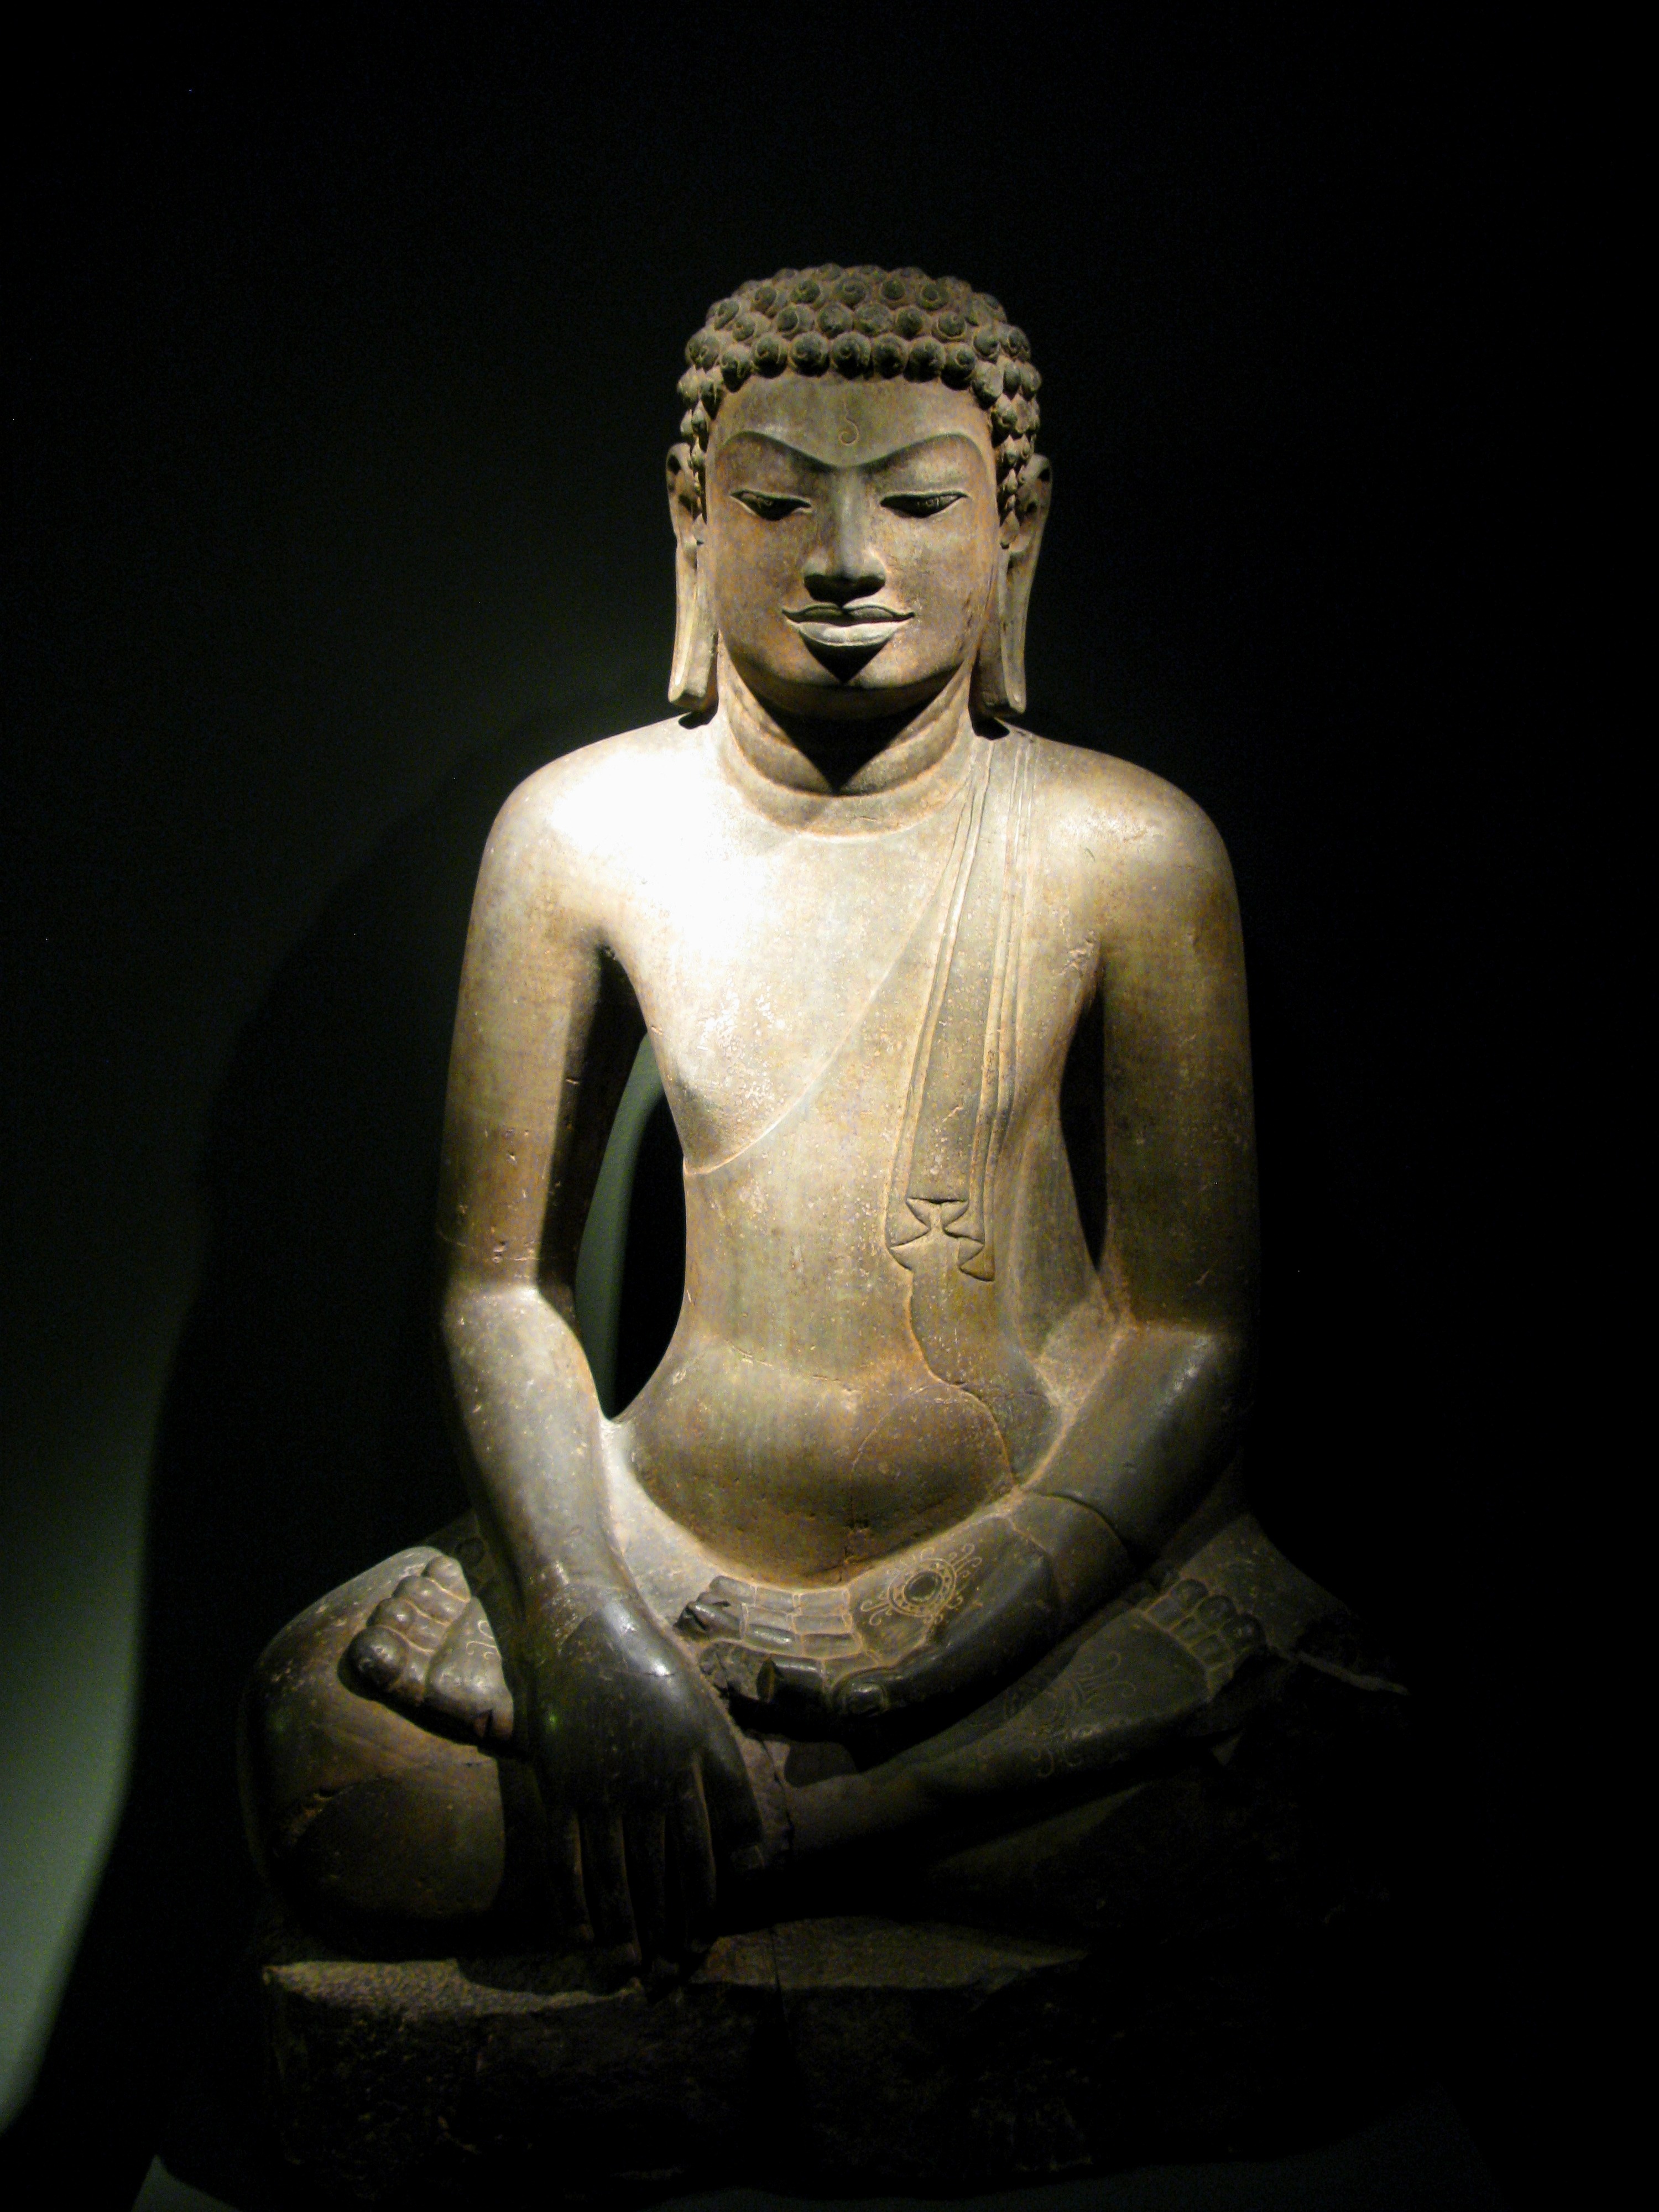
stone, monument, statue, sitting, asia, sculpture, art, temple, buddha, deity, mythology, gautama buddha, ancient history, human positions, classical sculpture